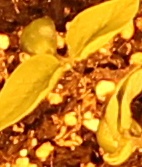
Label: Soybean